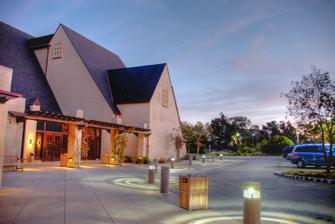
Building: Sunset Center
Country: United States of America
Year built: 1931
United States historic place Sunset Cultural Center U.S. National Register of Historic Places Sunset Center Location San Carlos St., Carmel-by-the-Sea , California U.S. Coordinates 36°33′05″N 121°55′16″W / 36.551294°N 121.921184°W / 36.551294; -121.921184 Built 1926 Architect John J. Donovan Architectural style Gothic revival Website www .sunsetcenter .org NRHP reference No. 97001604 Added to NRHP January 9, 1998 The Sunset Center is located in Carmel-by-the-Sea, California , United States. It is a performing arts center which features concerts, comedy, theatre, and dance. Formerly the Sunset School , the site was purchased by the city of Carmel in 1965 with the plan to develop it into a cultural center. It is home to the Carmel Bach Festival . It was listed on the National Register of Historic Places on January 9, 1998. History Sunset Center building and outside patio The Sunset School was a public school founded in 1903, as a subscription school of seven students held in the home of Elmer Douglas on Dolores Street and 7th Avenue in Carmel-by-the-Sea, California . The school moved to another home, then to a lumber company's office, and then, in 1906, the Sunset School was built at 9th Avenue and San Carlos Street. The school was built in a late Gothic revival style by architect John J. Donovan. It had only two rooms and a third room was added before 1915. Part of the property is now used for public parking. Two additional classrooms were designed and built by M. J. Murphy for the school in 1929. the classrooms were on the northwest corner of Mission Street and 10th Avenue. Today, it is used as office space and adult classrooms. The school district purchased land within the two-block area. In 1931, a 718-seat auditorium was built for the growing school. This auditorium was sometimes utilized by outside organizations and producers, such as the Carmel Bach Festival . It has a steep pitched side-gabled roof designed by architect Columbus J. Ryland and constructed by M. J. Murphy. In April 1964, faced with the need for expensive earthquake preparedness improvements and limited space to expand, the Sunset School District opted to sell the school to the City of Carmel for $550,000 USD. The city intended to turn the school into a performing arts center and the transaction was completed in 1965 through the passage of a bond measure. The vote count was 1,330 to 169 in favor. The center was overseen by the Cultural Commission of Carmel City Council. Appointed in 1966, its first director was an alumnus of the school, the photographer Cole Weston . Weston was succeeded by Dorothy Bowman in 1969, who was replaced by Frank Riley in 1970. Riley acknowledged the difficulty of transforming the building: "It was designed as a 1920 schoolhouse, not as a center of the arts. Mechanically, it is almost impossible to administer." The next director of Sunset Center was Richard Tyler, followed by Brian Donoghue in 1990. The 25-year bond was paid off in 1989 and the mortgage ceremoniously burned. The center was listed on the National Register of Historic Places in 1998. The theatre was renovated from September 2001 to July 2002 using money from a public–private partnership ; the City of Carmel paid $9 million USD while private donors contributed $13 million USD. In 2003, a LARES sound system was installed. Previously, the auditorium had been known to absorb much of its sound, making it difficult for performers to hear. After performing in a one-man show at the theatre, Christopher Plummer famously wrote, "For God's sake, get yourself a real theater." The LARES system, which cost around $300,000 USD, enhanced the volume of the performers, though many of the classical music groups using the venue were dissatisfied with it. In October 2002, the city of Carmel set up a non-profit organization to run the center. Tom Bacchetti was appointed as its interim director. Current executive director Christine Sandin took that role in 2011. Currently, the Sunset Center is the home of the Carmel Adult School Pottery Studio, the Center for Photographic Art, the Forest Theater Guild , and the Yoga Center of Carmel. Current producing partners of the center are the Monterey Symphony , the Carmel Music Society, Chamber Music Monterey Bay, and the Carmel Bach Festival. From 2017 to 2022, the Sunset Center was contracted by the city to manage the nearby Forest Theater venue. Notable recordings Recordings of concerts at the Sunset Center have been made commercially available, dating back to when it was still a school. These include: Concert by the Sea , 1956, Erroll Garner Concert by the Sea , 1959, Cal Tjader Sextet – Includes an early  recording of the Mongo Santamaría composition " Afro Blue " featuring the composer References